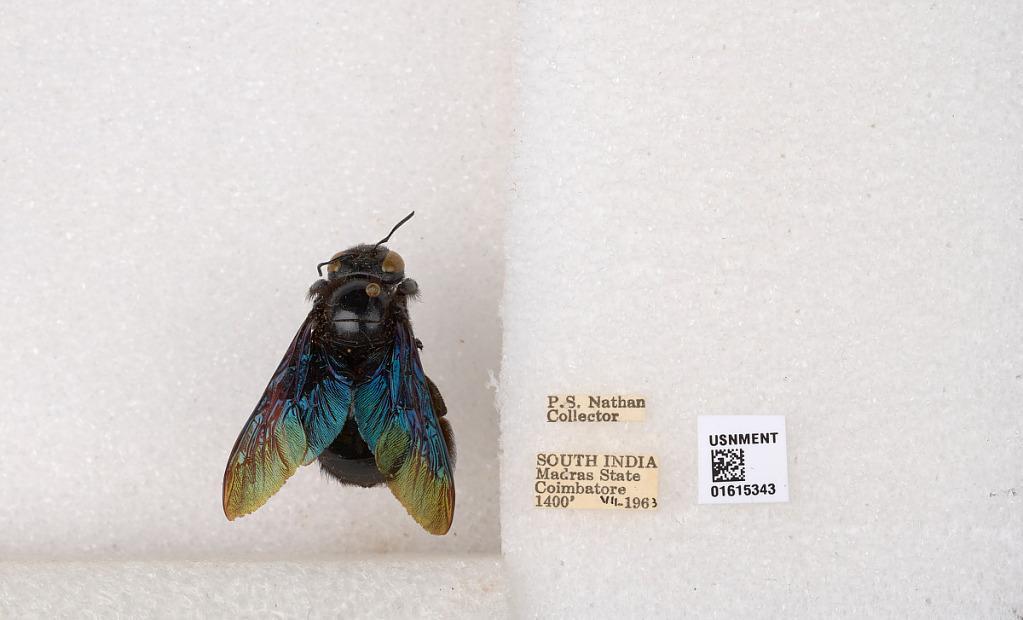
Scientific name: Xylocopa (Biluna) auripennis auripennis Lepeletier
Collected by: P. Nathan
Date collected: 1963-7-1
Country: India
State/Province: Tamil Nadu
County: Coimbatore
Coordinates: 10.9955, 76.9034